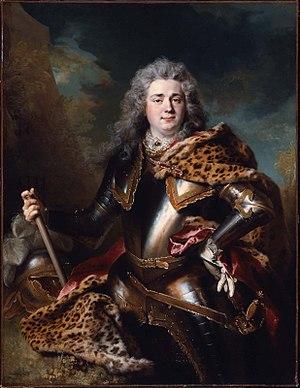
Depuis le XIIᵉ siècle, l'aîné de la famille de Gontaut est titré seigneur de Biron, puis baron, marquis ou duc de Biron.